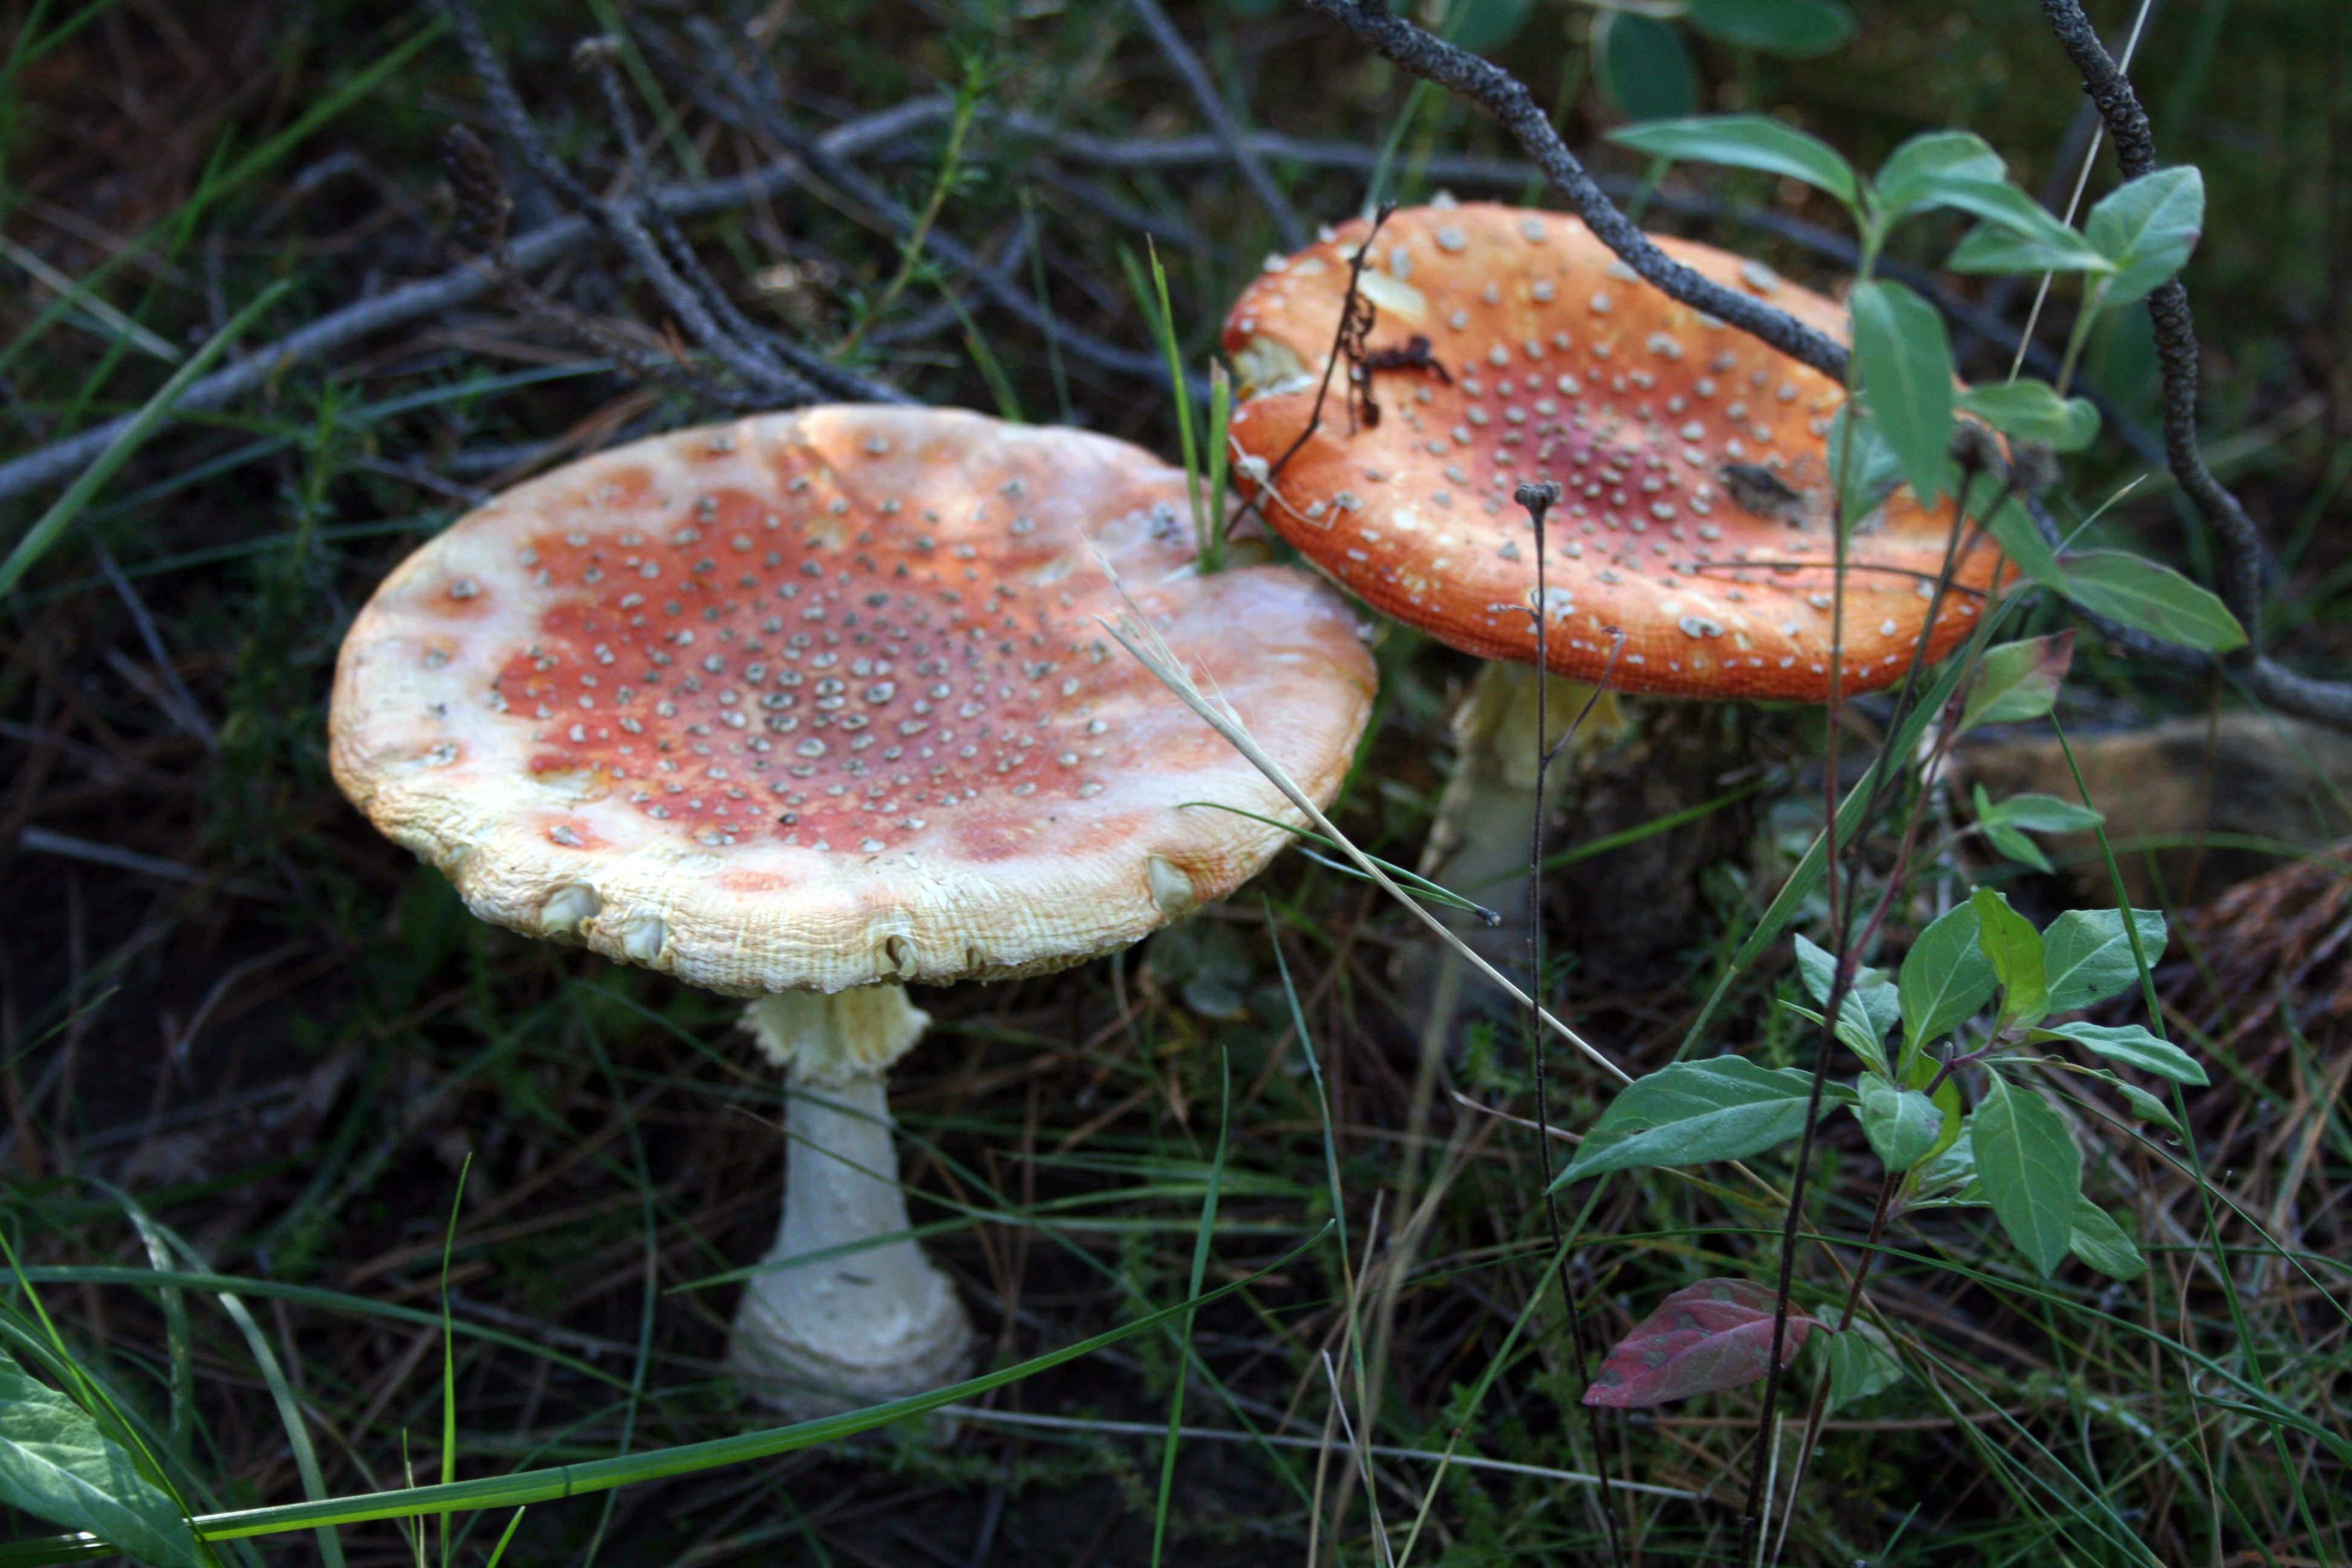
grass, plant, ground, wild, red, colourful, mushroom, toadstool, fauna, fungus, spotted, mushrooms, woodland, agaric, bolete, dangerous, agaricus, matsutake, edible mushroom, medicinal mushroom, agaricaceae, penny bun